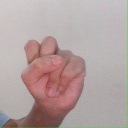
अक्षर: स